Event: Nepal Earthquake
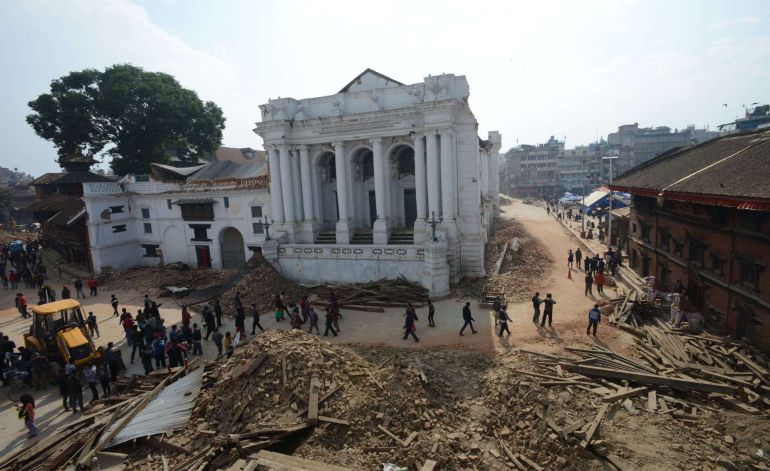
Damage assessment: damage